The Tale of the Pie and the Patty-Pan

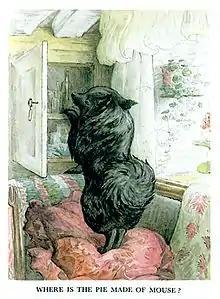
Duchess searches for the mouse pie

The illustrations depict the village's gardens, cottages, and, in the background of the frontispiece, Hill Top. Although the real Duchess lived at Lakefield Cottages, in the tale her home became Buckle Yeat, a picturesque cottage in the village, and Duchess is shown in its garden reading Ribby's invitation. In the illustration of Duchess leaving home with her veal and ham pie in a basket, Potter took some artistic licence and combined the doorway of the village post office with the Buckle Yeat garden. Completely faithful to life in the village, Potter even included the pattens Mrs. Rogerson wore to the pump in the illustration depicting Duchess standing in the Lakefield Cottage porch holding a bouquet. The illustration of Duchess standing on a red sofa cushion was painted at Melford Hall and Potter's young cousin Stephanie Hyde Parker was permitted to put some red paint on the cushion. She later wondered if Potter removed it.